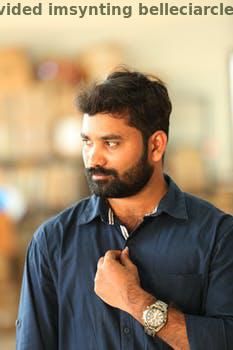
Label: Watermark